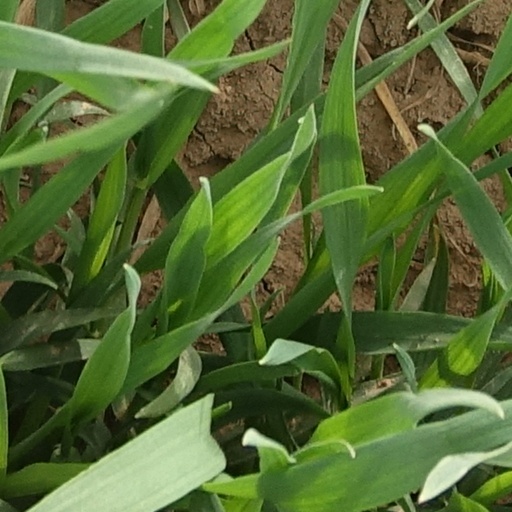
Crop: wheat